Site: brandenburg
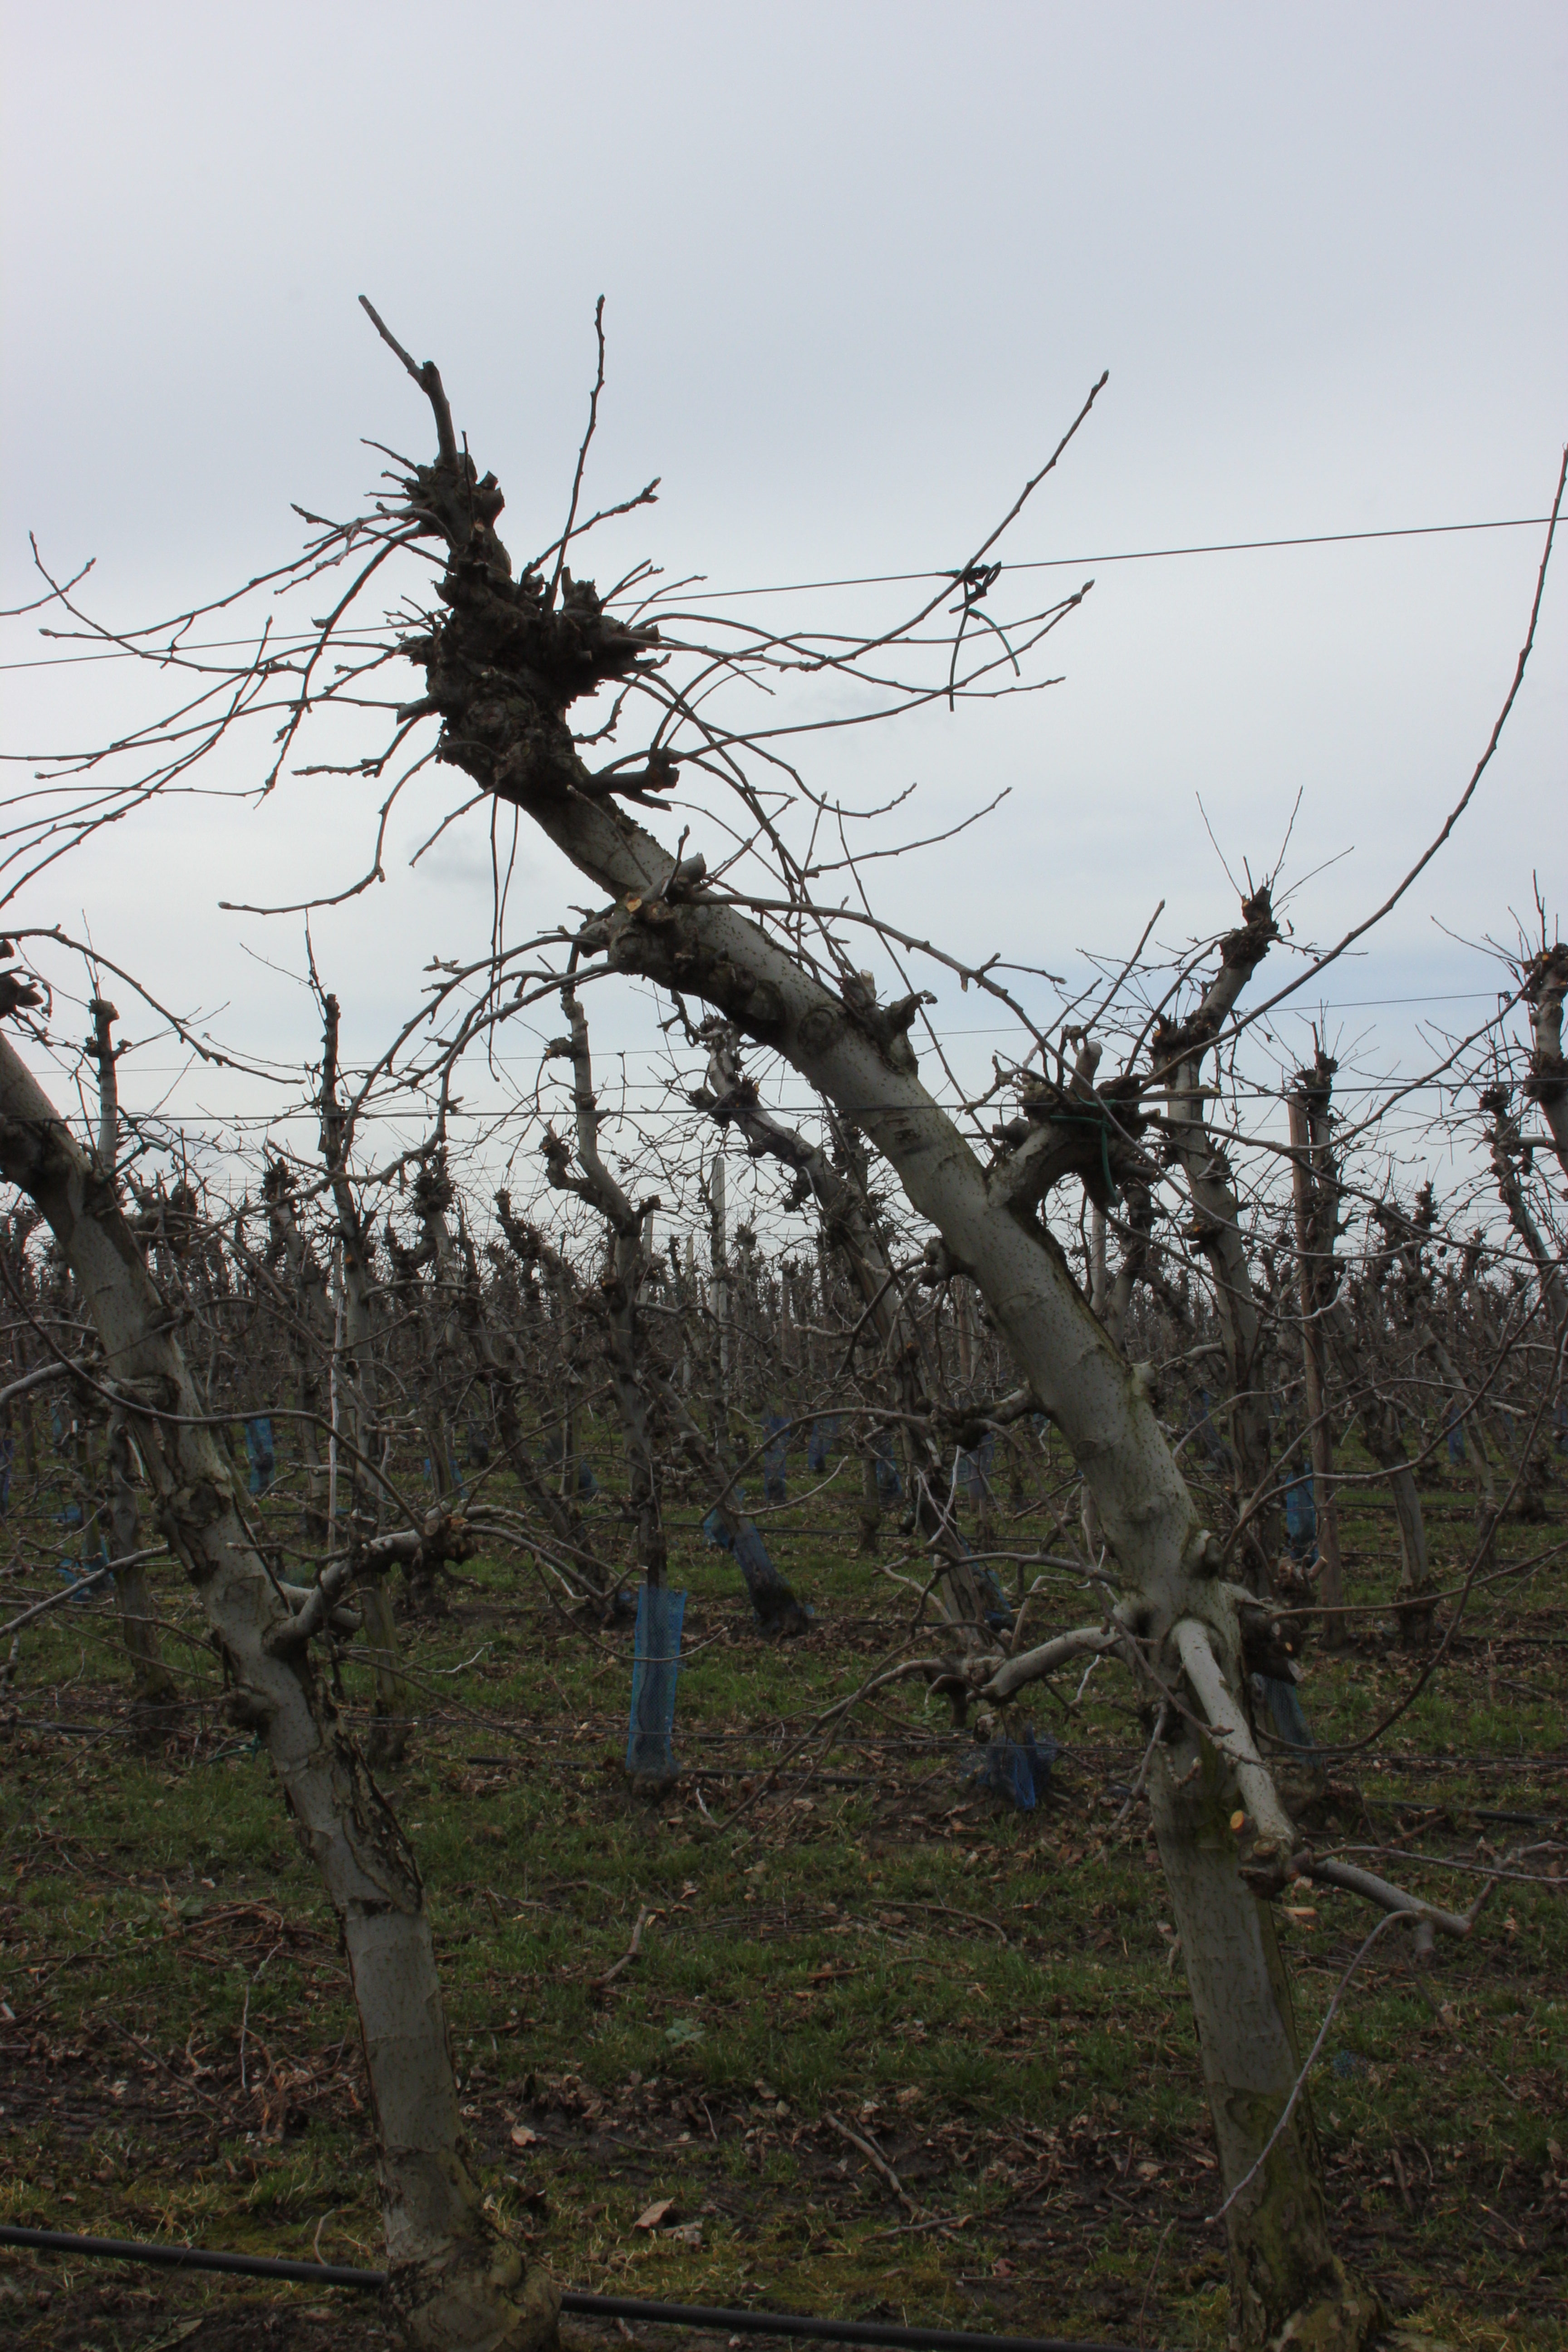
Growth stage (BBCH 01): Bud development